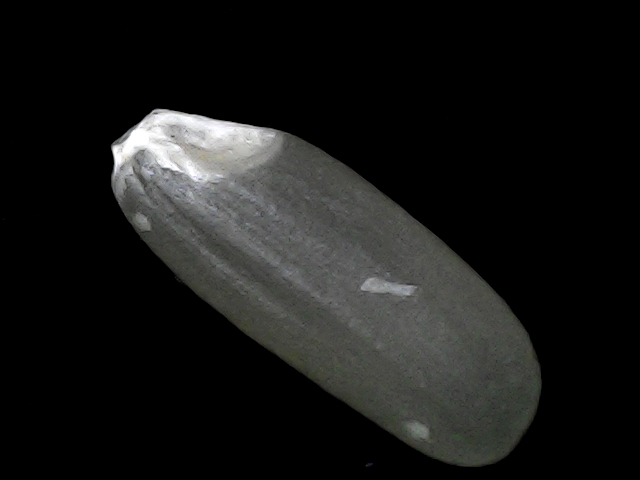
Rice variety: BD30